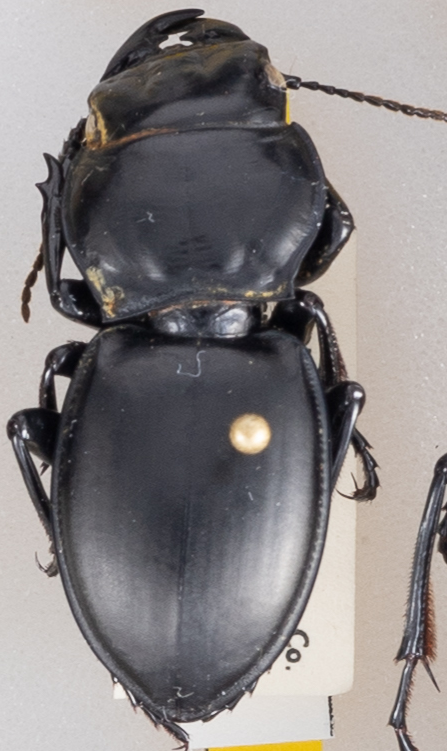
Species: Pasimachus californicus
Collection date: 2022-08-24
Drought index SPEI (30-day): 0.156
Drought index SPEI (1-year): -2.09
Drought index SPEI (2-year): -1.01